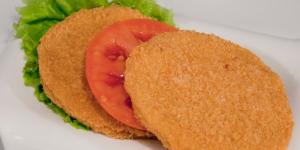
medallones de pollo